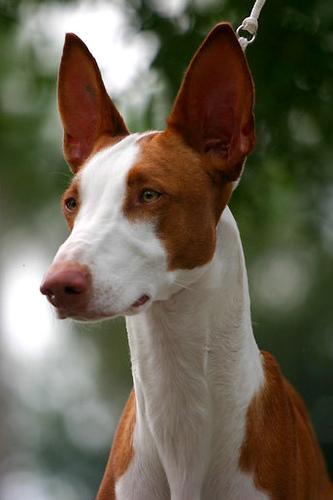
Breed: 210-n000006-Ibizan_hound